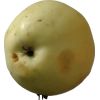
Label: Apple hit 1